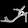
Label: Sandal